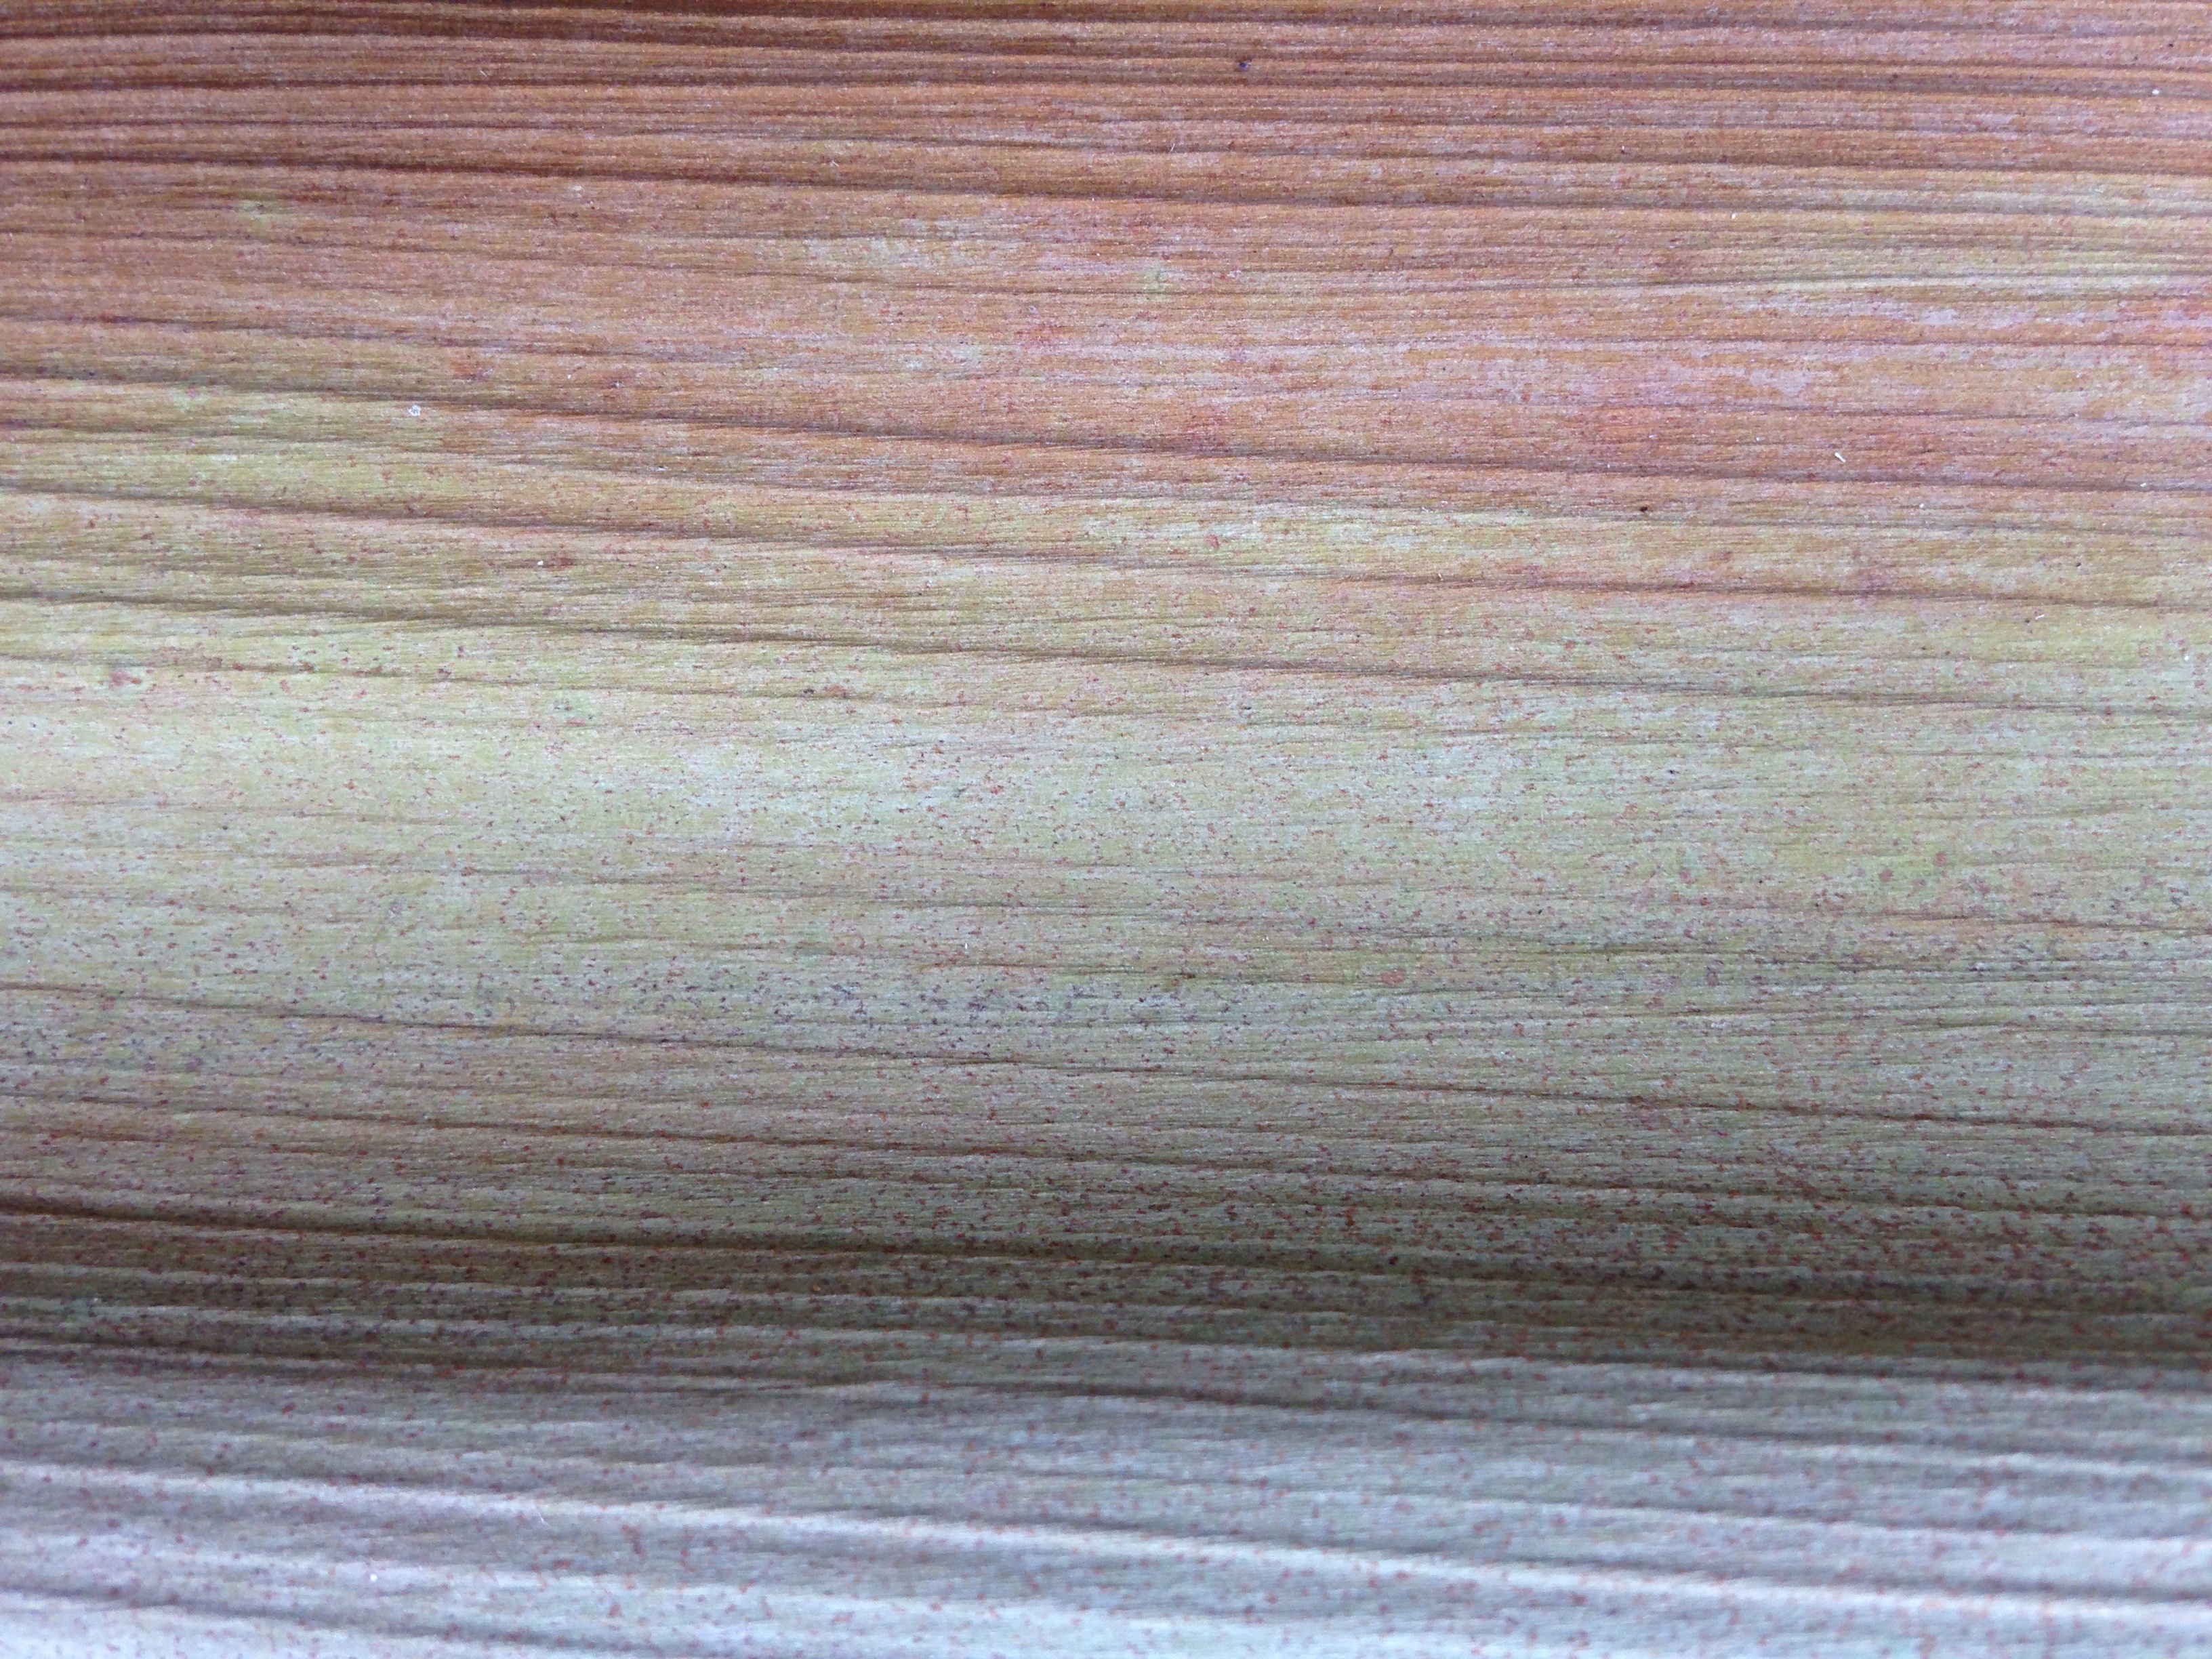
wood, floor, material, hardwood, molding, flooring, plywood, wood flooring, natural colour, laminate flooring, wood stain, dry palm frond, tropical colours